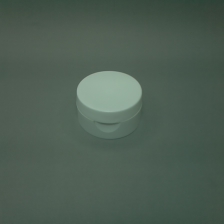
Color: white/transparent
Cap type: flip-top cap